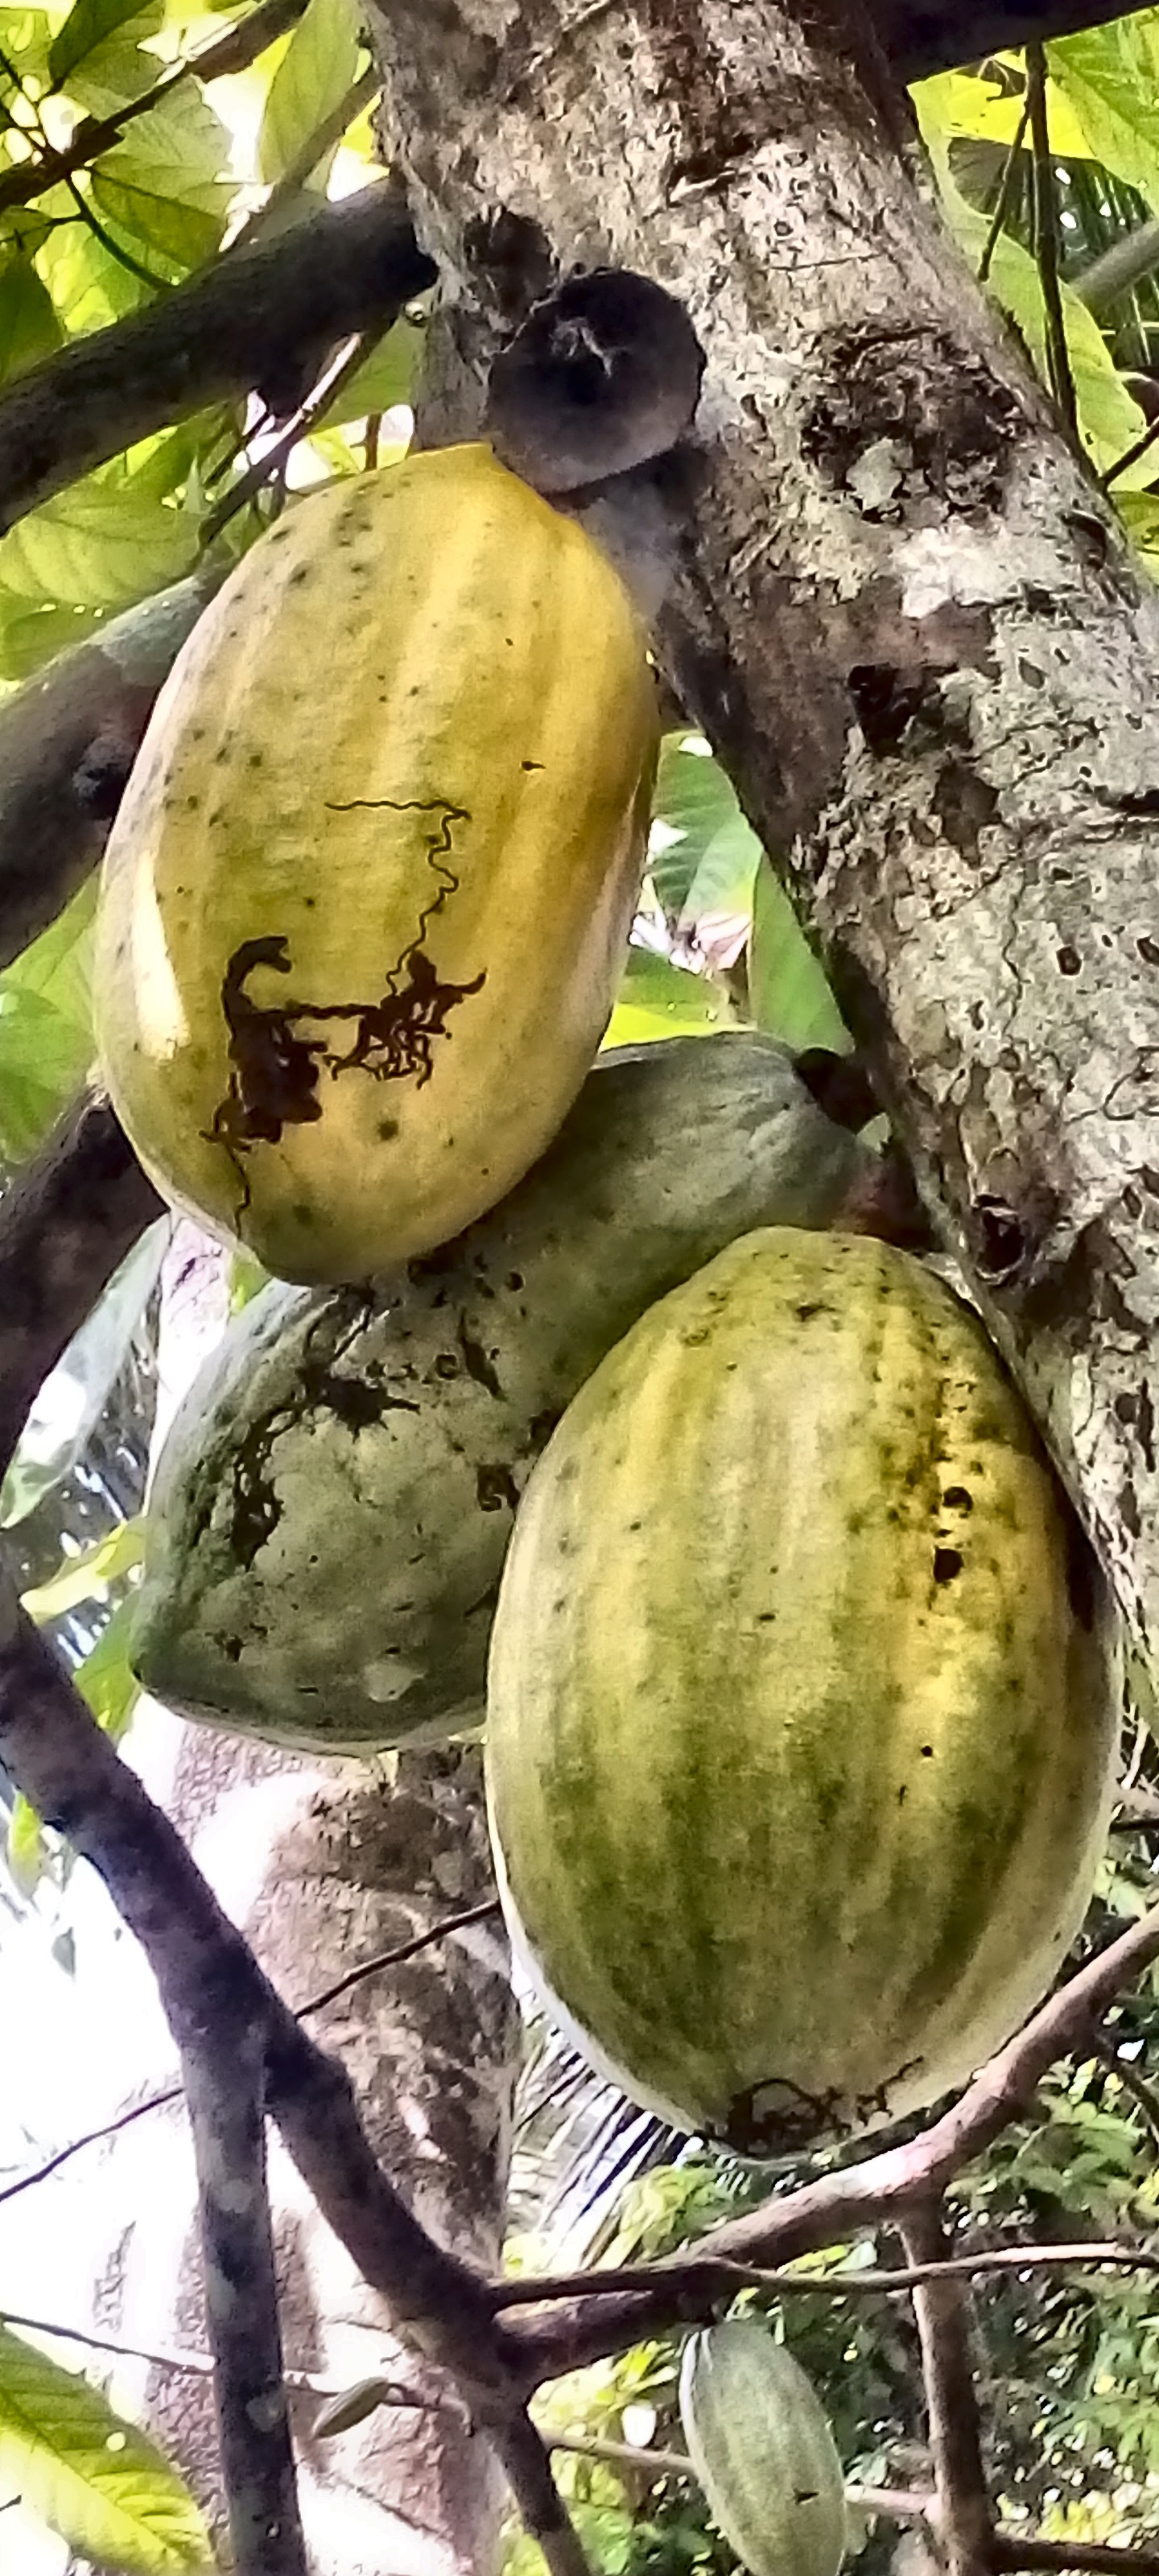
Maturity: mature
Variety: Amelonado